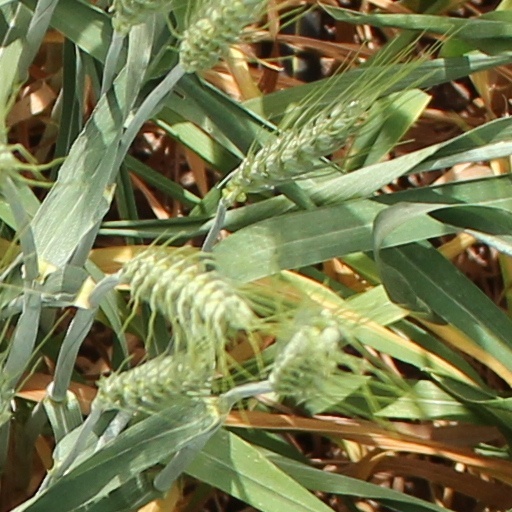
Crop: wheat